Karl Philipp Moritz

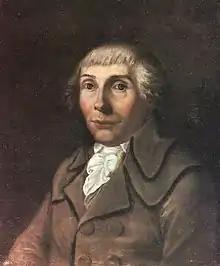
Portrait by Karl Franz Jacob Heinrich Schumann (1763-1827)

Karl Philipp Moritz (Hameln, 15 September 1756 – Berlin, 26 June 1793) was a German author, editor and essayist of the "Sturm und Drang", late Enlightenment, and classicist periods, influencing early German Romanticism as well. He led a life as a hatter's apprentice, teacher, journalist, literary critic, professor of art and linguistics, and member of both of Berlin's academies.